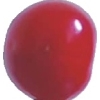
Label: cherry_sour